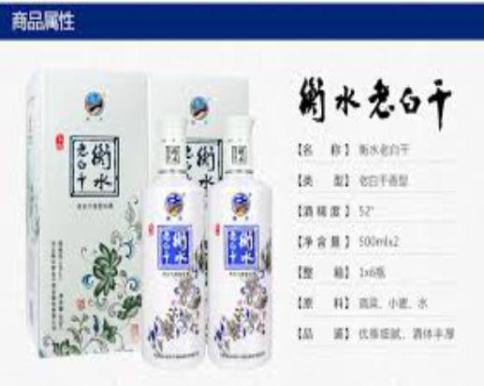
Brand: hengshui laobaigan
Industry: Food